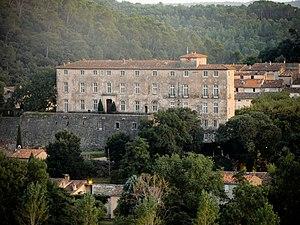
Entrecasteaux est particulièrement connu pour son imposant château qui domine tout le village. Vue depuis Saint-Antonin.
Le château d’Entrecasteaux est situé sur la commune d’Entrecasteaux dans le département du Var.
Entrecasteaux est une commune française située en Pays d'art et d'histoire de la Provence Verte dans le département du Var, en région Provence-Alpes-Côte d'Azur.